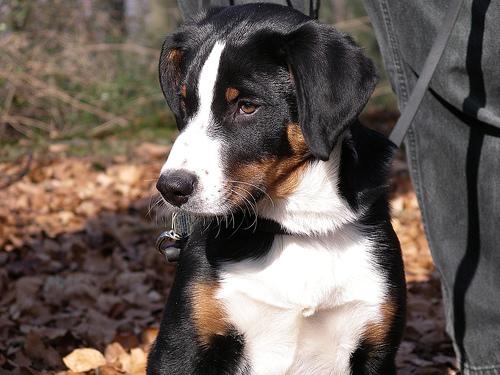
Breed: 234-n000091-Appenzeller